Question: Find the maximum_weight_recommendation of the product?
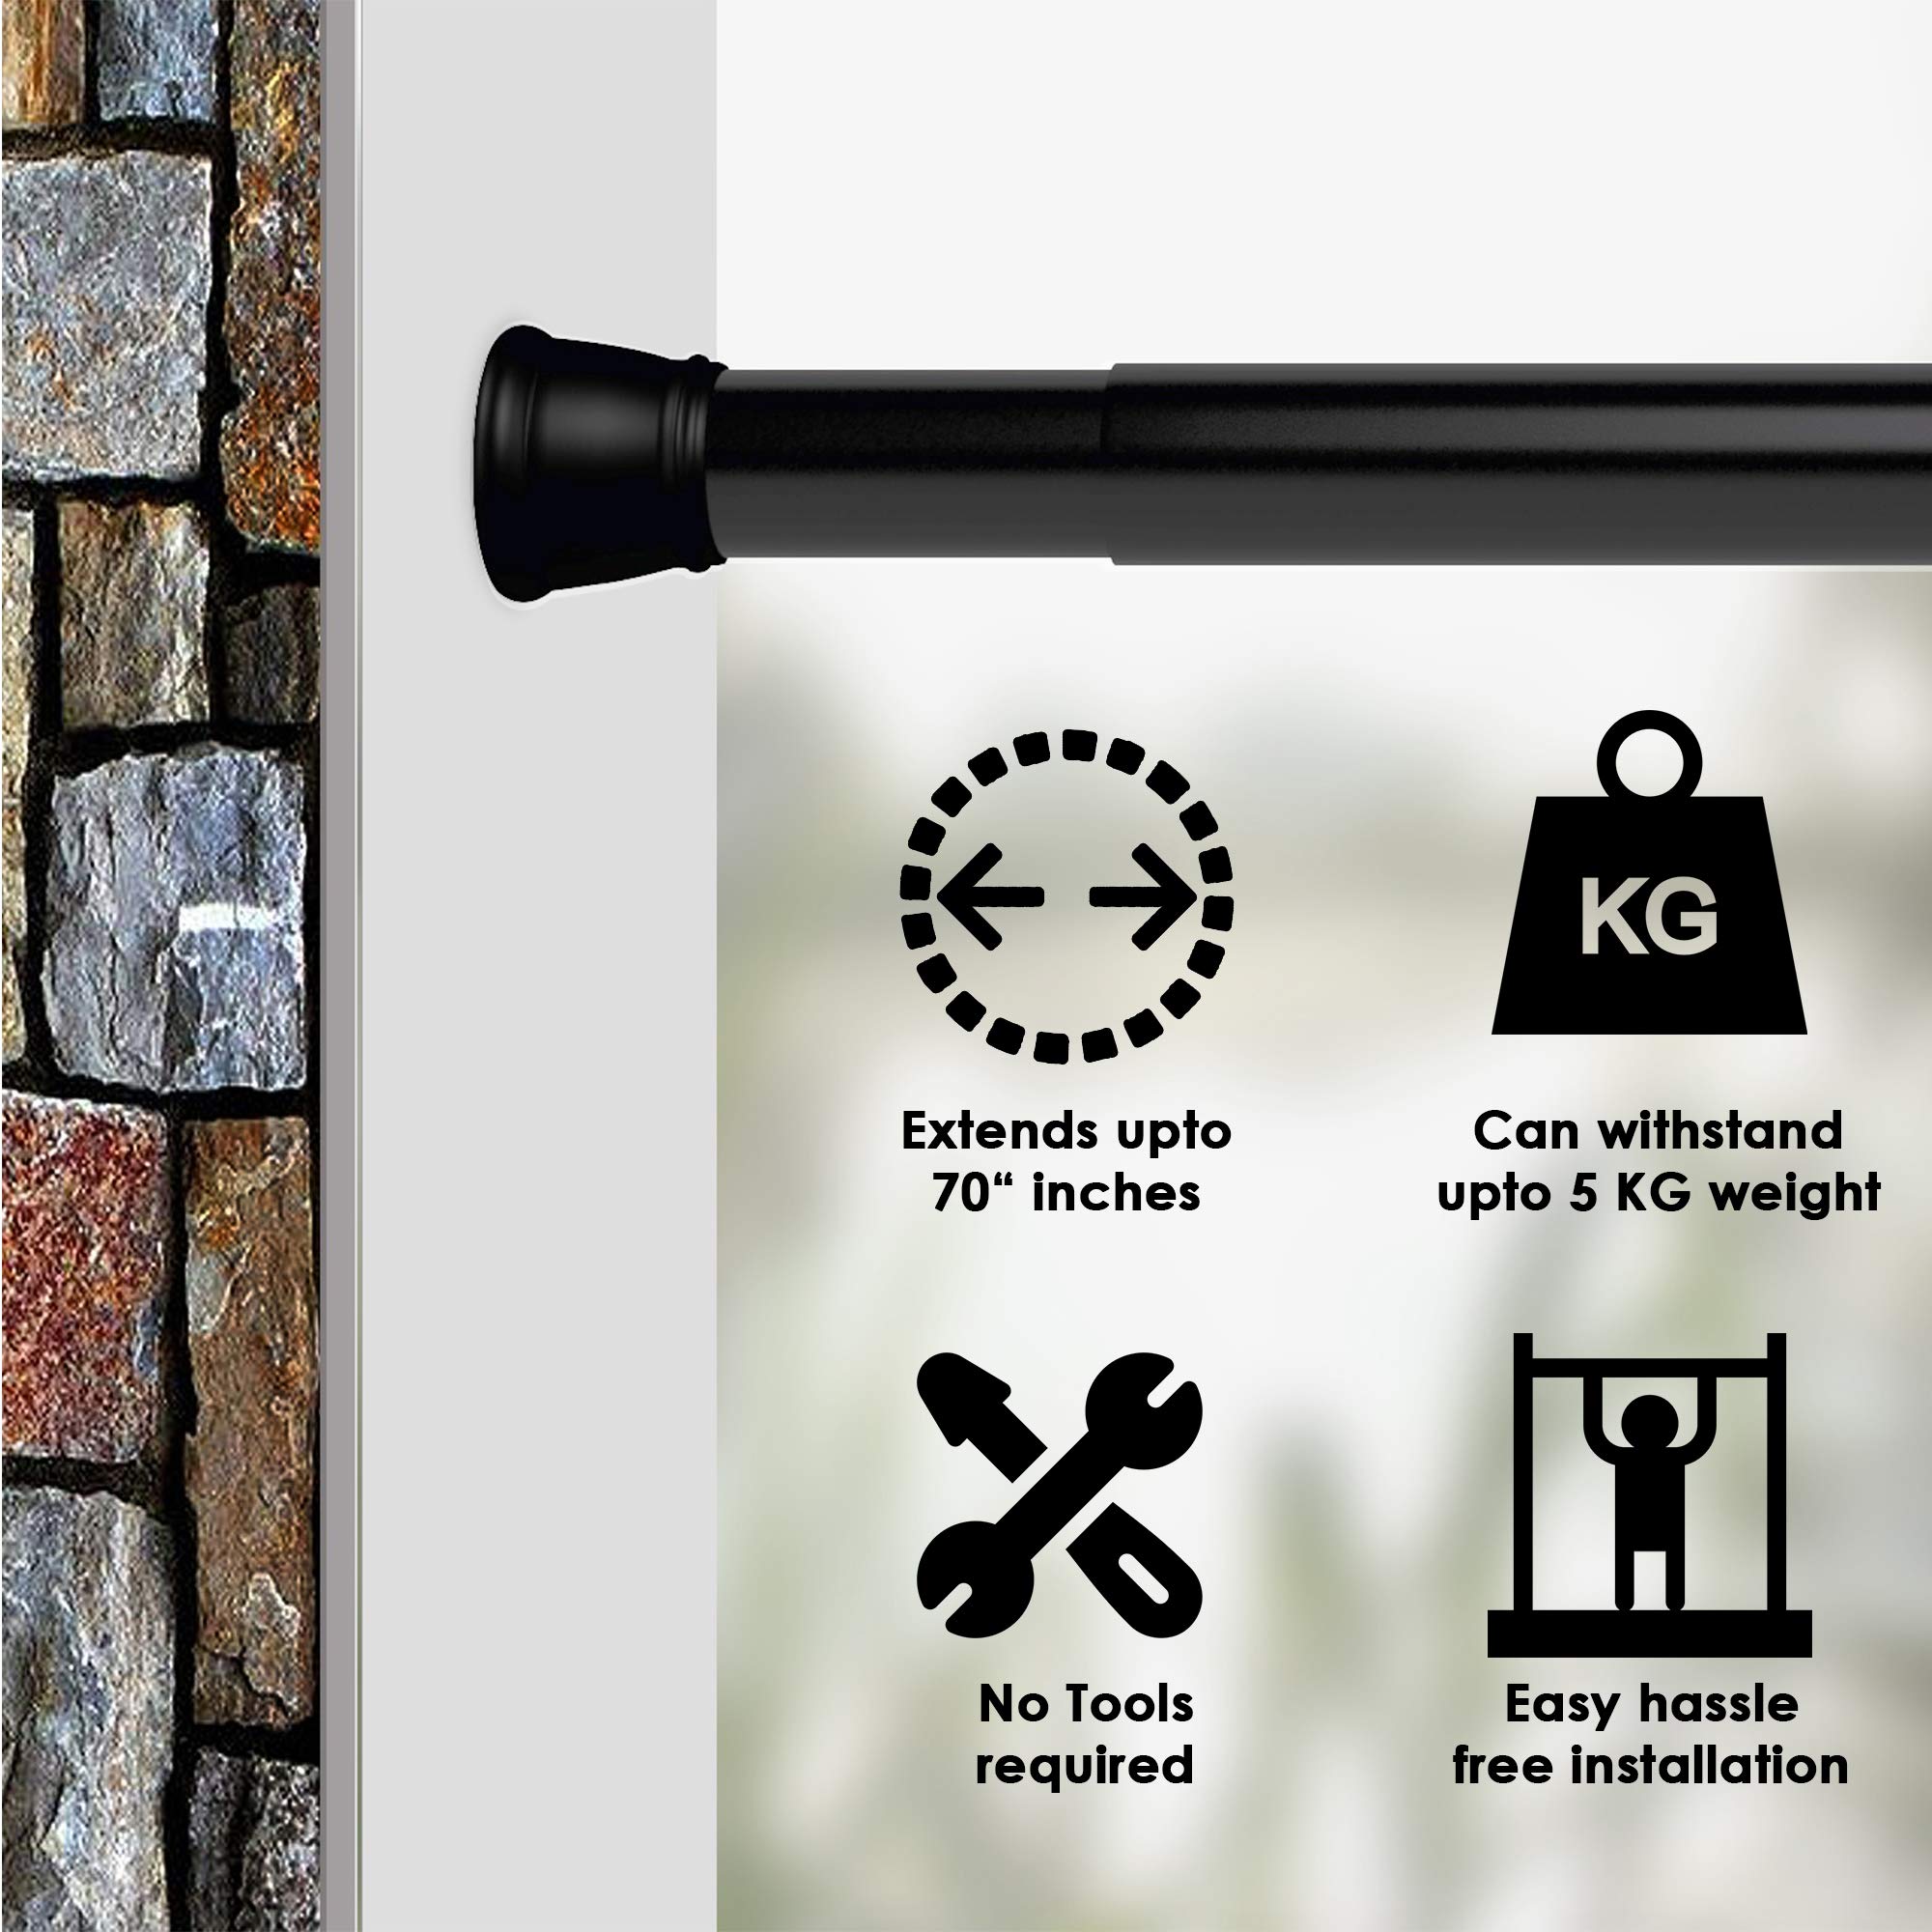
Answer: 5 kilogram